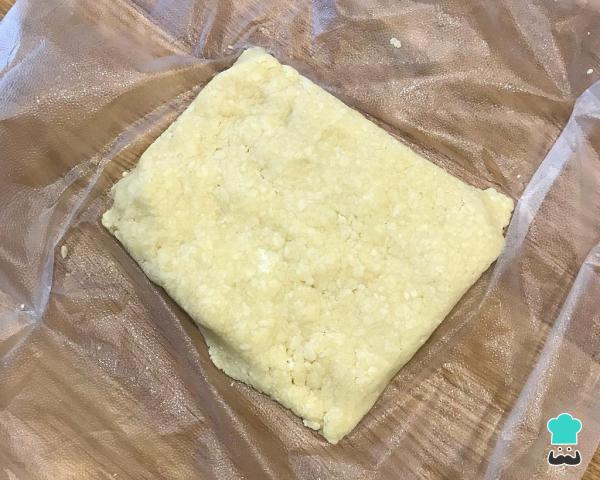
Amasa con las manos y envuelve la masa salada de tarta en papel film. Luego, resérvala en el frigorífico durante 20-30 minutos. En conjunto, la masa debe quedar compacta, sin embargo, al separar un pedazo este debe desmoronarse; esta es la principal características de las masas quebradas.